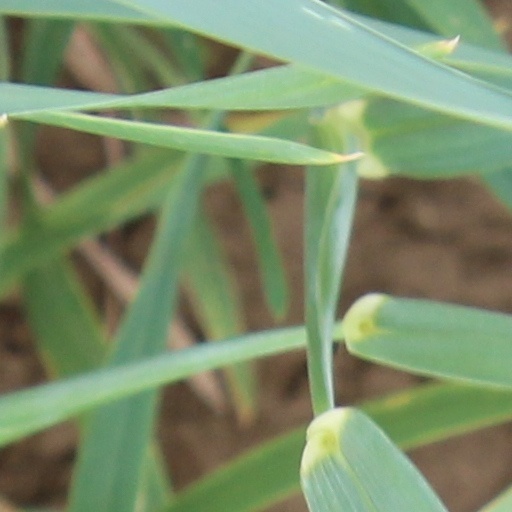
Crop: wheat